List of hors d'oeuvre

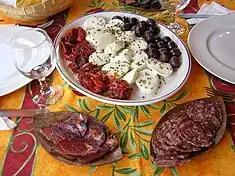
Some hors d'oeuvre: mozzarella cheese sprinkled with basil flowers, black Greek olives, sun-dried tomatoes, salami and Spanish "Lomo Ibérico"

This is a list of notable hors d'oeuvre, also referred to as appetizers or starters, which may be served either hot or cold. They are food items served before the main courses of a meal, and are also sometimes served at the dinner table as a part of a meal. Many cultures serve dips, such as baba ghanoush, "chili con queso", hummus, and tzatziki with bread or vegetables as hors d'oeuvre.